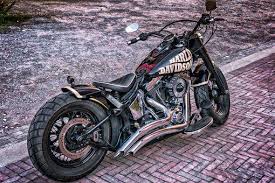
Vehicle type: Motorcycles